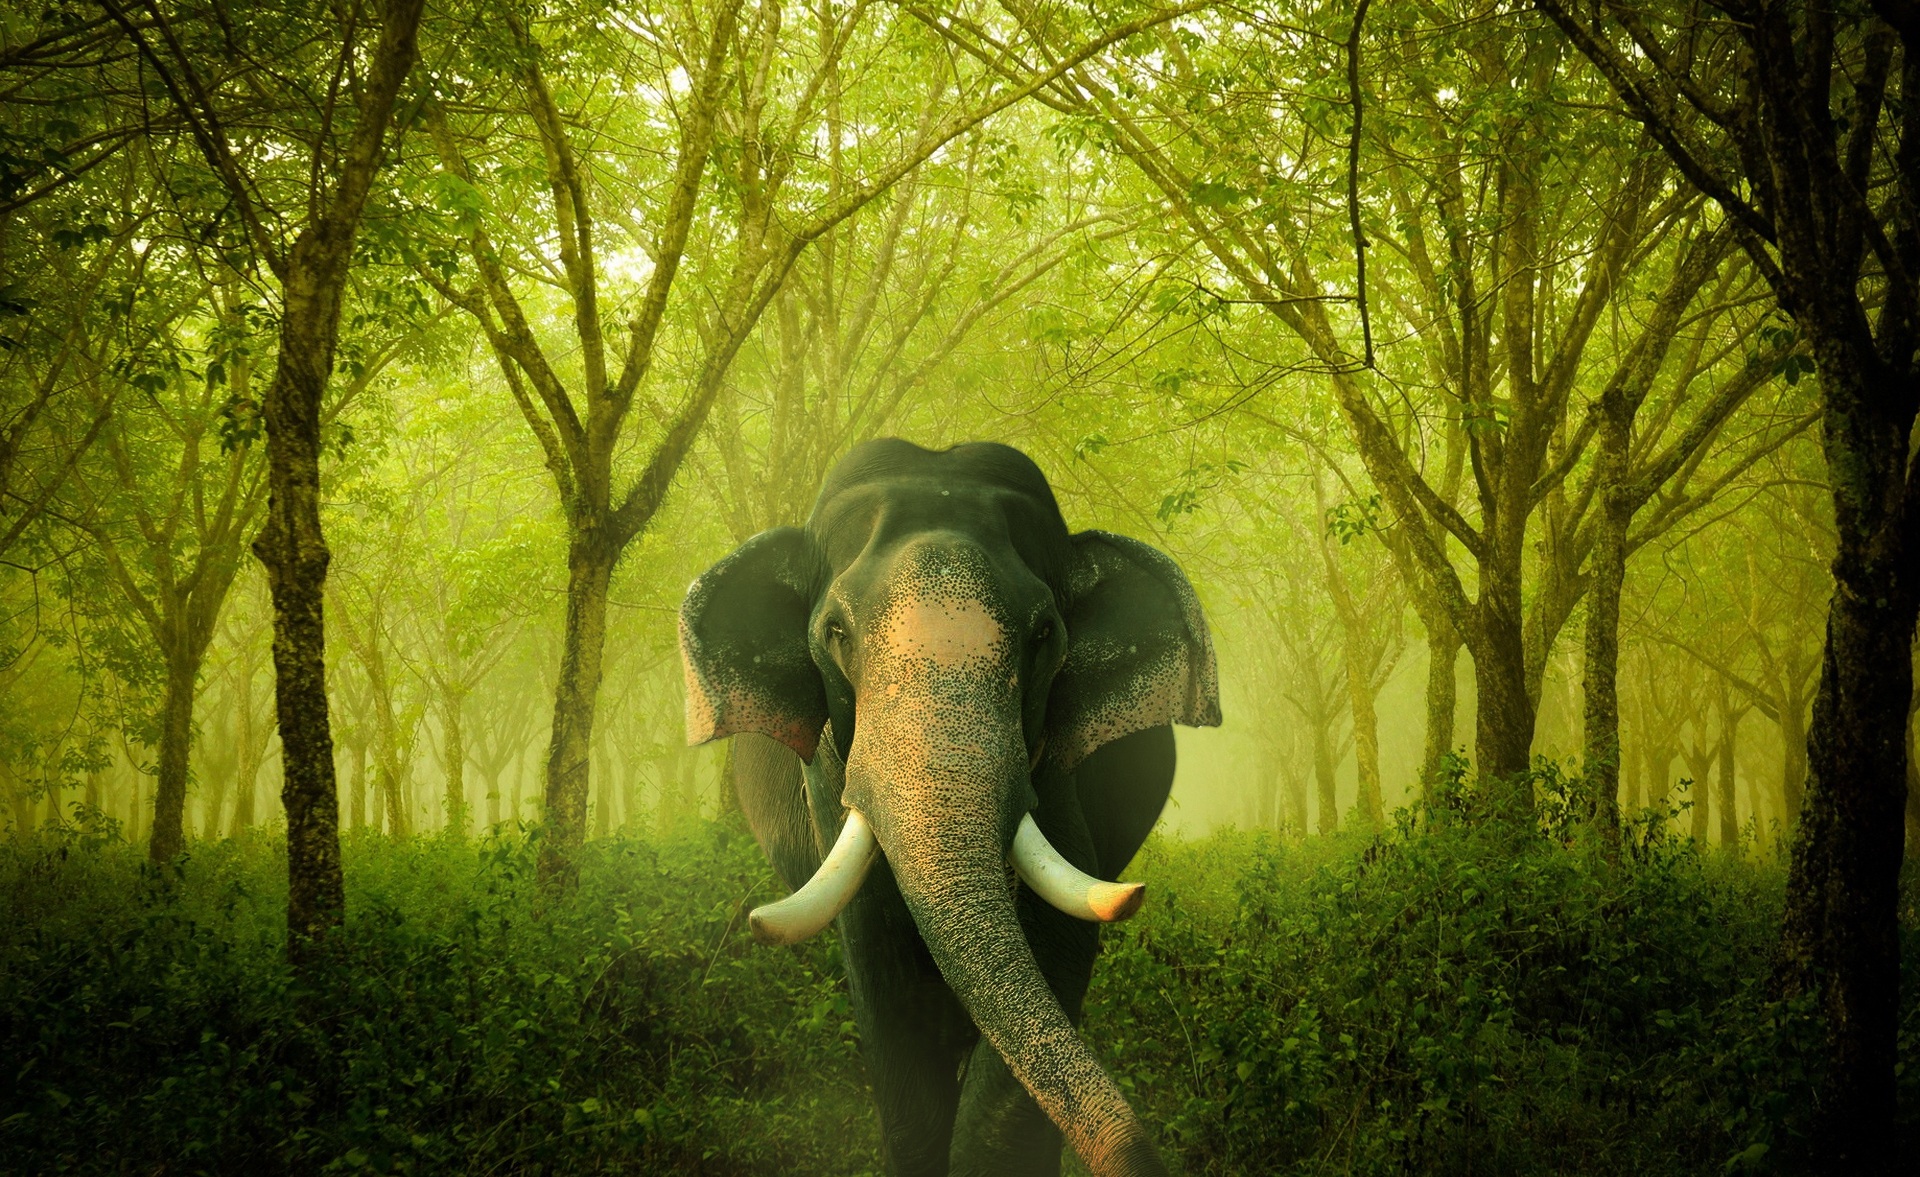
tree, nature, forest, branch, sunlight, leaf, green, jungle, asia, elephant, rainforest, woodland, habitat, indian, natural environment, atmospheric phenomenon, woody plant, computer wallpaper, elephants and mammoths